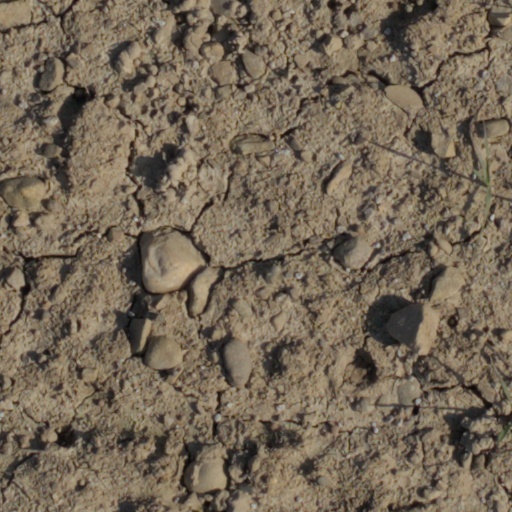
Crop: wheat